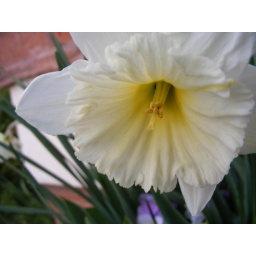
A white flower blend into yellow centre. Looking down over you.